Westerstede-Ocholt railway station

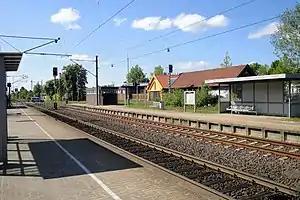
Westerstede-Ocholt railway station

Westerstede-Ocholt is a railway station located in Ocholt, Germany. The station is located on the Oldenburg–Leer railway. The train services are operated by Deutsche Bahn.